Dracula

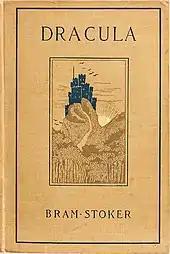
1899 first American edition, Doubleday & McClure, New York

Prior to writing the novel, Stoker researched extensively, assembling over 100 pages of notes, including chapter summaries and plot outlines. Stoker undertook some of his research at a library at Whitby in the summer of 1890 but most was done at the London Library. The earliest dated notes are from 8 March 1890, comprising an outline of the novel's opening. Joseph S. Beirman notes that it differs from the final novel "in only a few details": The Count and Harker are not given names. The word "vampire" is not used explicitly, but it depicts the Count's possessive fury over Harker and a female who attempts "to kiss him not on lips but throat". In February 1892, Stoker wrote a 27-chapter outline of the novel; according to Miller, "all the key pieces of the jigsaw were in place".